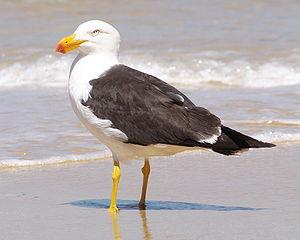
Ceci est une liste des oiseaux endémiques ou quasi-endémiques d'Australie.